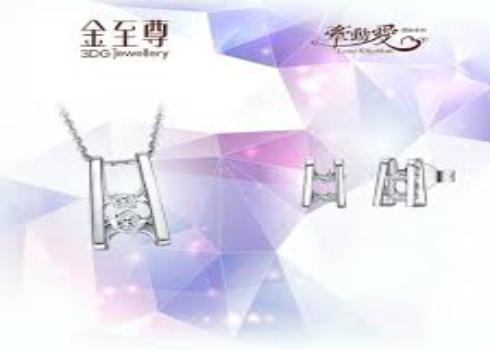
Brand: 3D-GOLD
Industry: Clothes